Mine flail

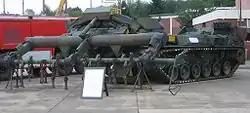
German Army "Keiler", flail tank; based on the M48 Patton

Tanks are still used to carry flails; examples include the Norwegian Army's "Leopard AMCV" – a Leopard tank that was modified by Hagglunds to carry an Aardvark flail system. The German Army is equipped with the Keiler "" (mine clearing tank "wild boar"), based on a M48 Patton main battle tank. The first of 24 Keilers was supplied to the German Army by Rheinmetall in 1997.